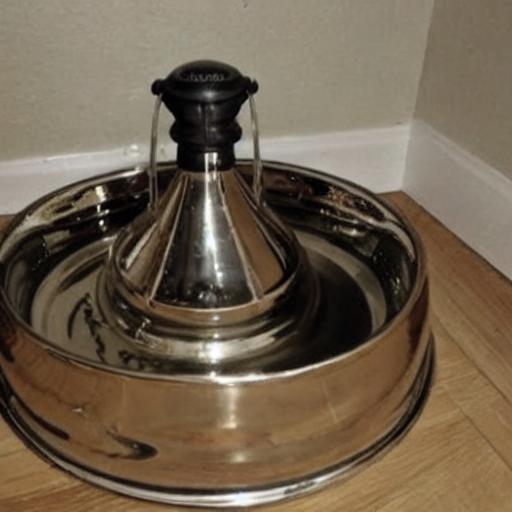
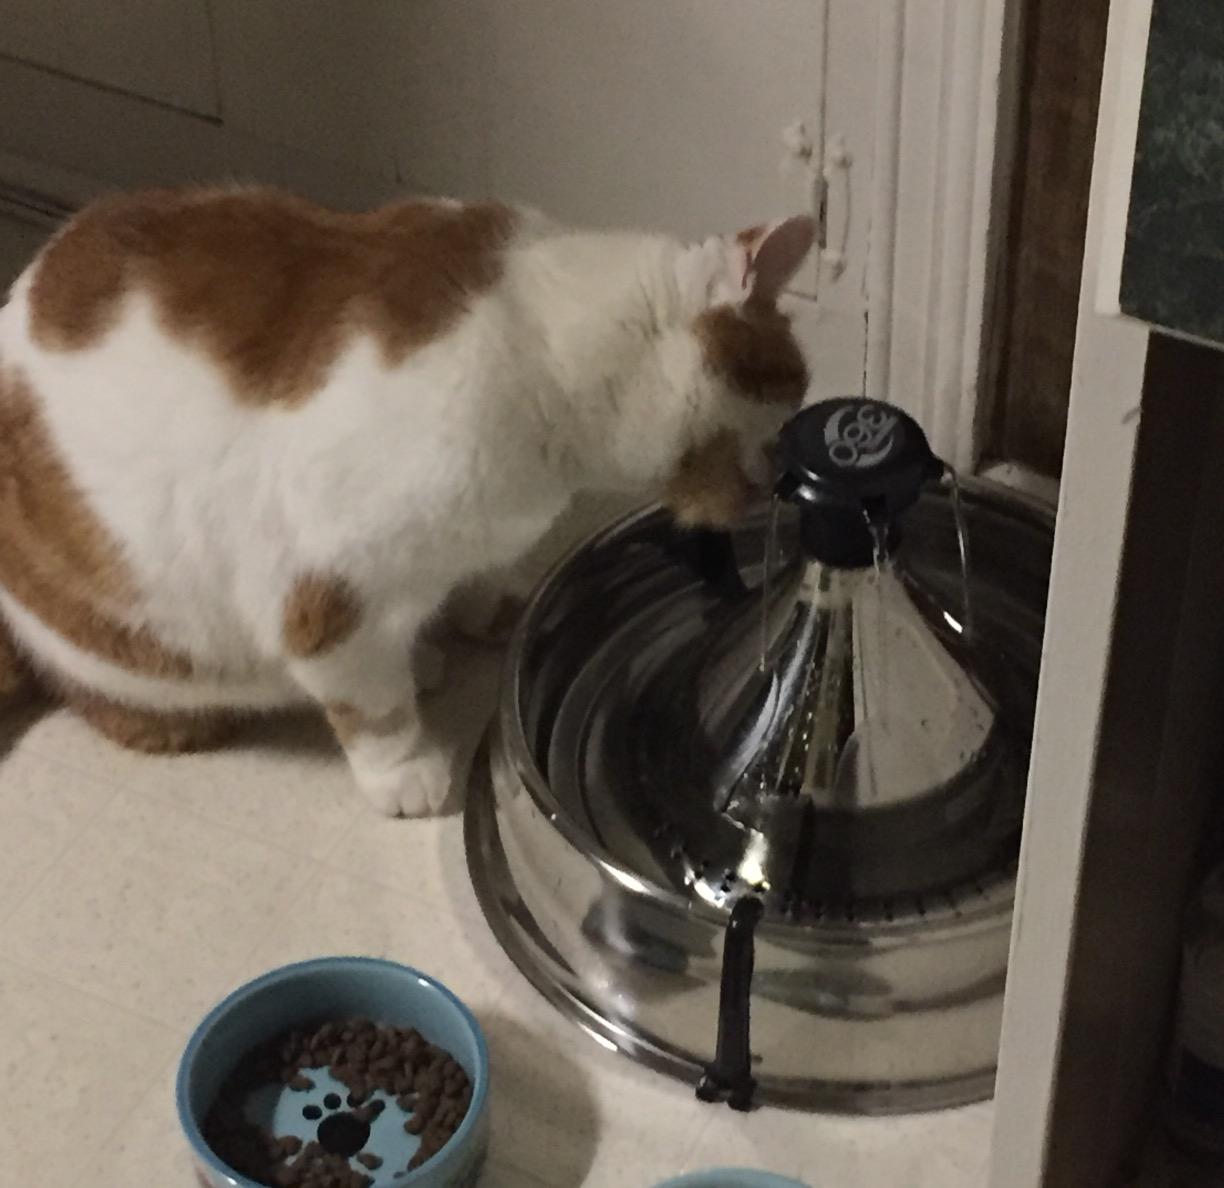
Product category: items_bowl
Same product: no